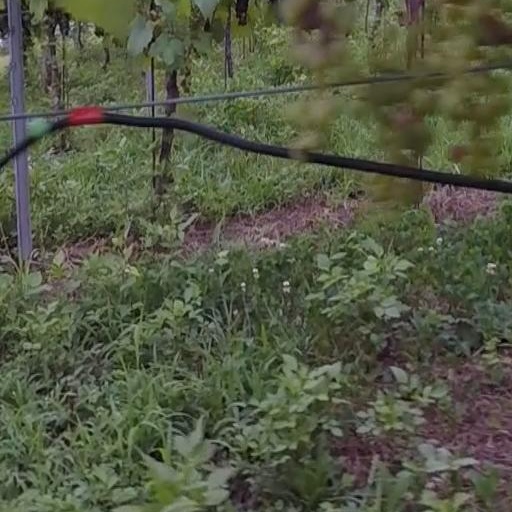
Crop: grape